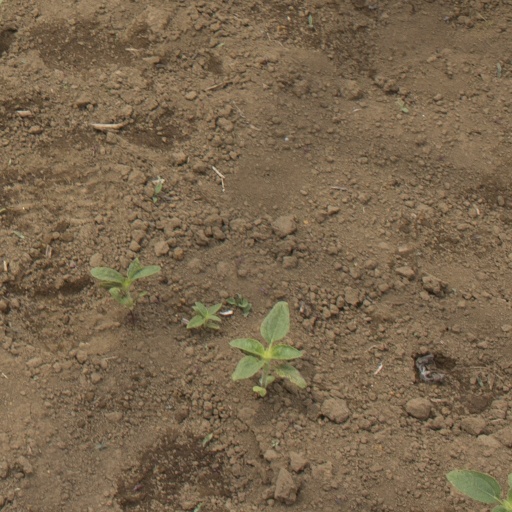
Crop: Jerusalem artichoke